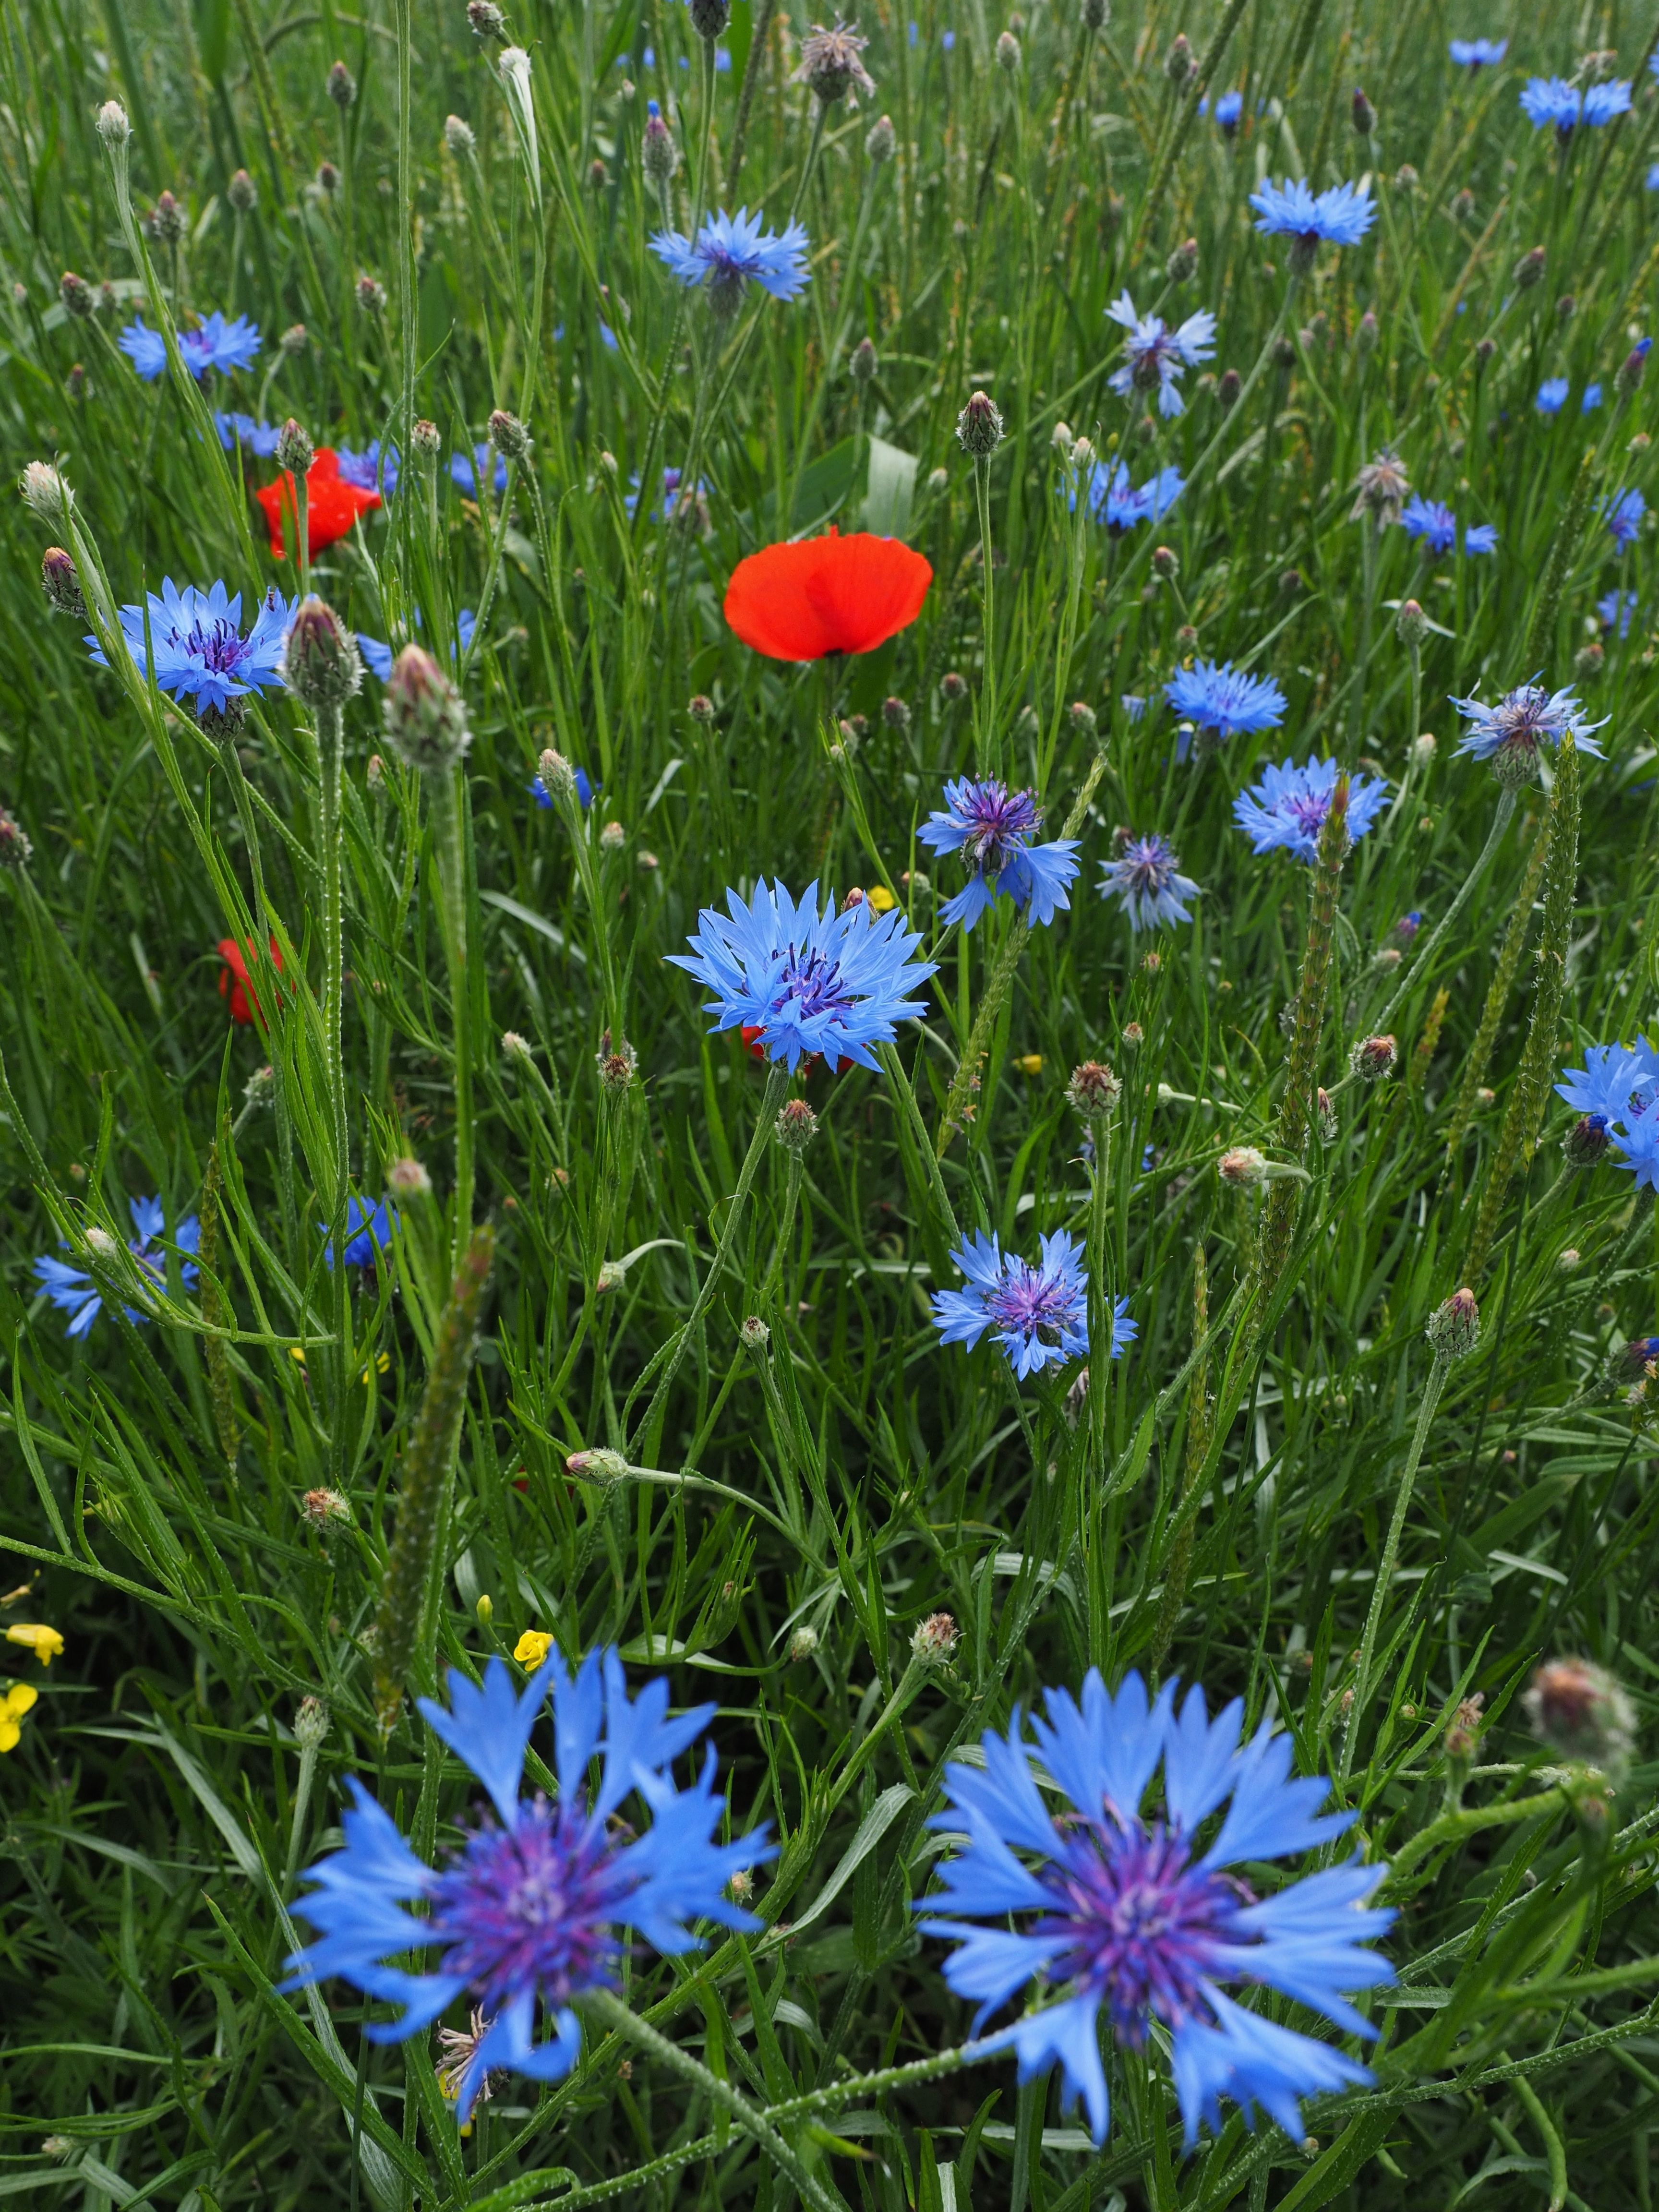
grass, plant, field, meadow, prairie, flower, purple, food, red, herb, produce, vegetable, blue, flora, wildflower, flowers, klatschmohn, centaurea cyanus, grassland, violet, asteraceae, centaurea, knapweed, chicory, composites, cornflowers, flowering plant, field of poppies, kornblumenfeld, zyane, klatschmohnfeld, annual plant, land plant, leaf vegetable